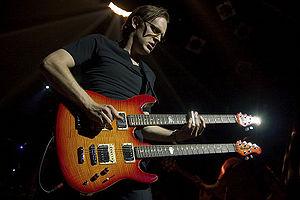
Joseph « Joe » Bonamassa, né le 8 mai 1977 à Utica, est un chanteur, guitariste de blues rock américain. Il est le guitariste de Black Country Communion, un groupe de hard rock composé également de Jason Bonham, Glenn Hughes et Derek Sherinian et guitariste du groupe Rock Candy Funk Party, groupe instrumental Funk/Rock.